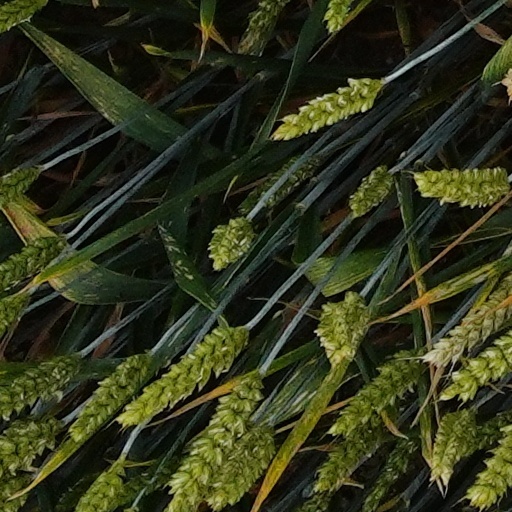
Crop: wheat